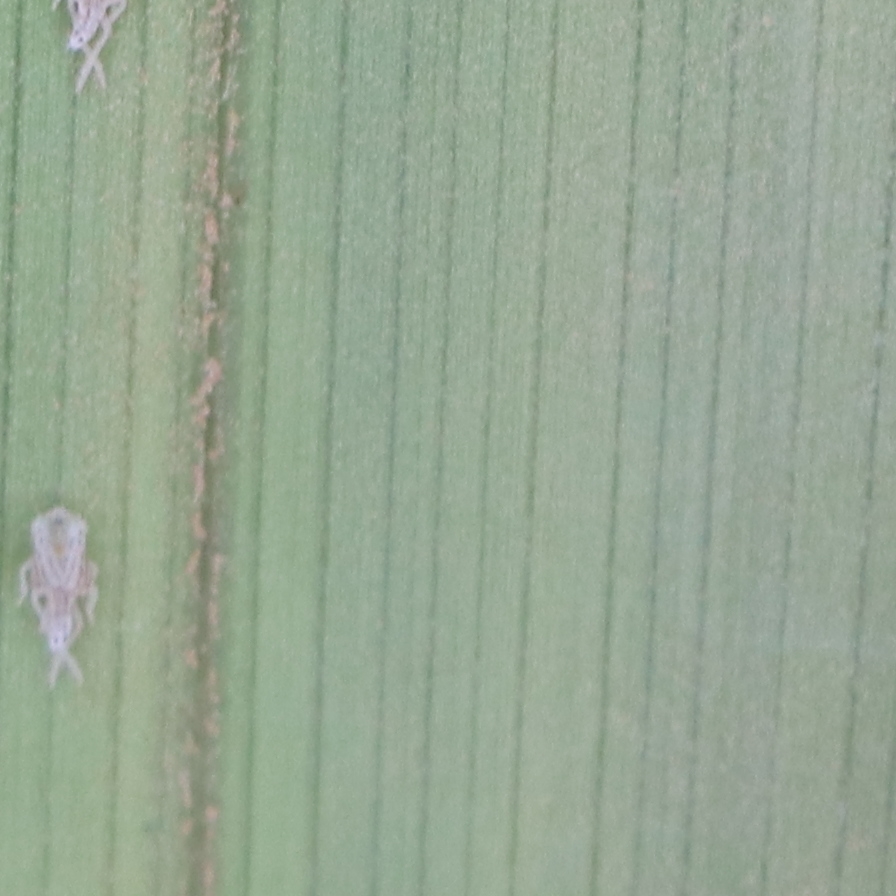
Label: Bug